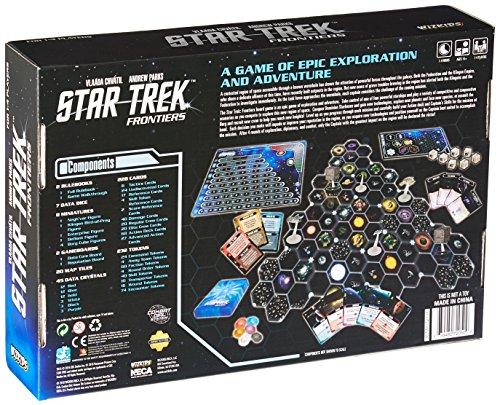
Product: Star Trek Frontiers (Star Trek Themed Mage Knight) Board Game
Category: Toys & Games | Games & Accessories | Board Games
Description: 60+ minute playing time.
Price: $53.95
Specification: ProductDimensions:15.5x11.2x20inches|ItemWeight:3.2pounds|ShippingWeight:3.5pounds(Viewshippingratesandpolicies)|DomesticShipping:ItemcanbeshippedwithinU.S.|InternationalShipping:ThisitemcanbeshippedtoselectcountriesoutsideoftheU.S.LearnMore|ASIN:B01HIURHW8|Itemmodelnumber:72050|Manufacturerrecommendedage:14yearsandup